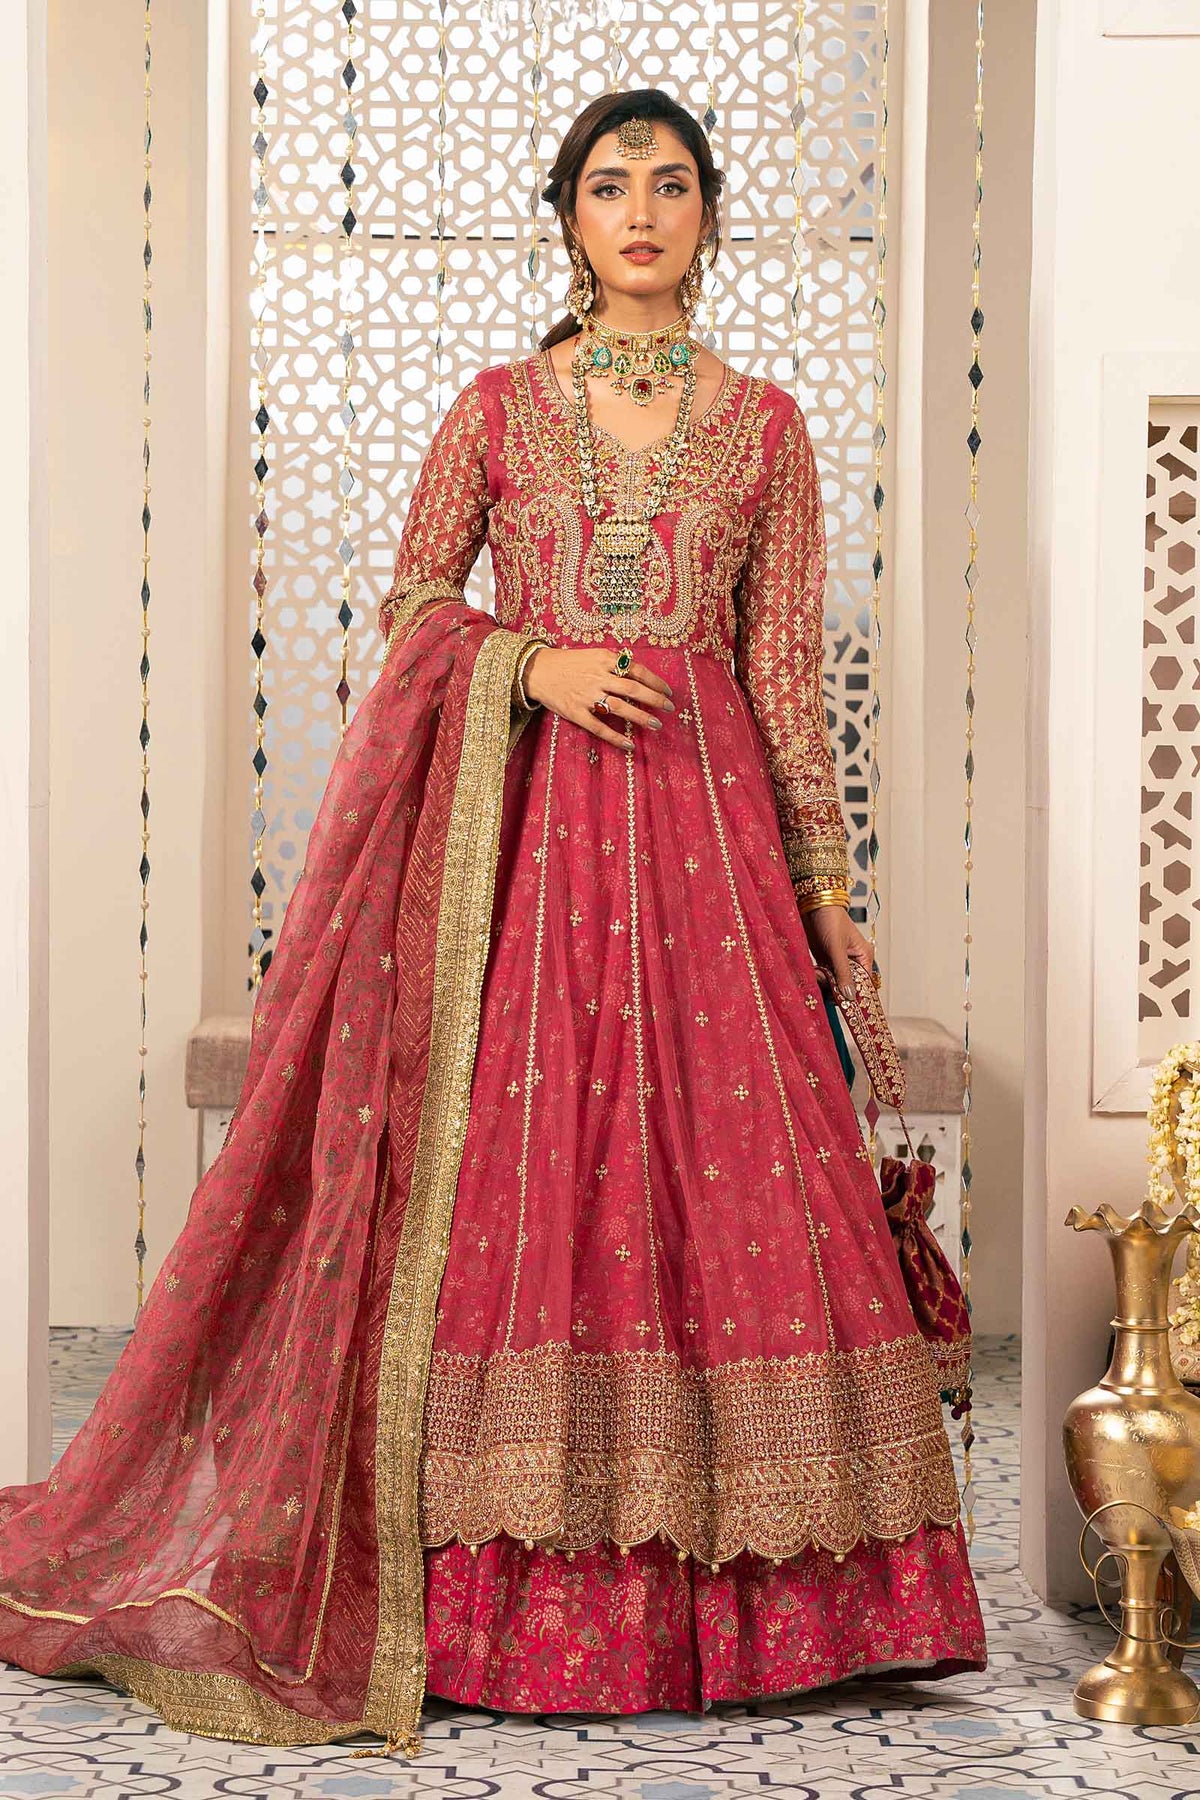
pink gold embroidered net salwar suit